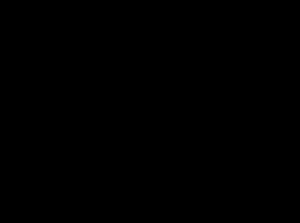
Le fluor 18, noté ¹⁸F, est l'isotope du fluor dont le nombre de masse est égal à 18 : son noyau atomique compte 9 protons et 9 neutrons avec un spin 1+ pour une masse atomique de 18,000 937 7 g/mol. Il est caractérisé par un excès de masse de 873 431 ± 593 eV/c² et une énergie de liaison nucléaire de 137 369 199 ± 593 eV.
Le glucose est un sucre de formule brute C₆H₁₂O₆. Le mot « glucose » provient du grec ancien τὸ γλεῦκος / gleukos qui désignait les vins doux ou liquoreux, voire le moût. Le suffixe -ose est un classificateur chimique précisant qu'il s'agit d'un glucide. Comme il ne peut être hydrolysé en glucides plus simples, il s'agit d'un ose, ou monosaccharide. La présence d'un groupe carbonyle de fonction aldéhyde dans sa forme linéaire en fait un aldose tandis que ses six atomes de carbone en font un hexose ; il s'agit par conséquent d'un aldohexose.